Alexis Sablone

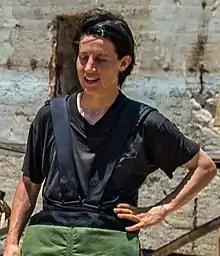
Sablone in 2017

Alexis Sablone (born August 12, 1986) is a goofy-footed American professional skateboarder, who ranked 12th in the world as of July 2021. She has competed in every X Games competition since 2009, the World Skateboarding Championship, and skated on the Dew Tour. Sablone competed in the 2020 Summer Olympics in Tokyo, placing 4th in the women's street final. In addition to being a professional skateboarder, Sablone has a master's degree in architecture from MIT. She currently resides in Crown Heights, Brooklyn.